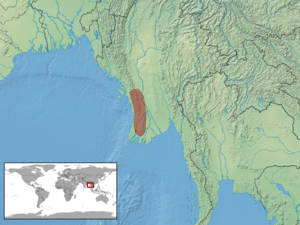
Cyrtodactylus ayeyarwadyensis est une espèce de geckos de la famille des Gekkonidae.